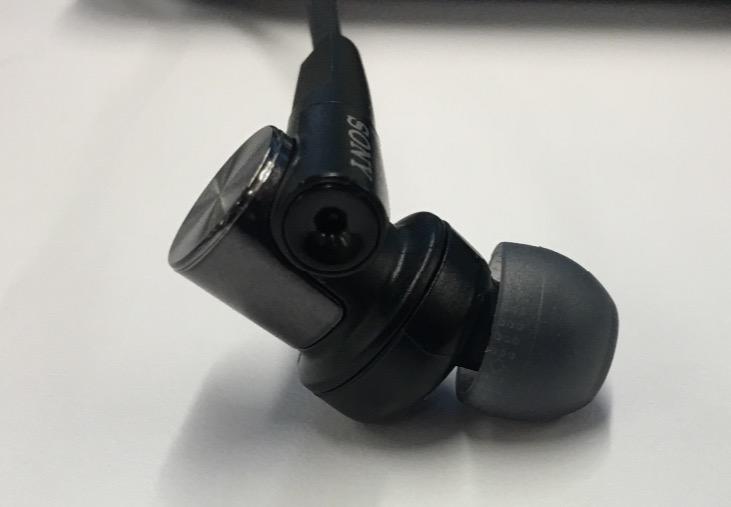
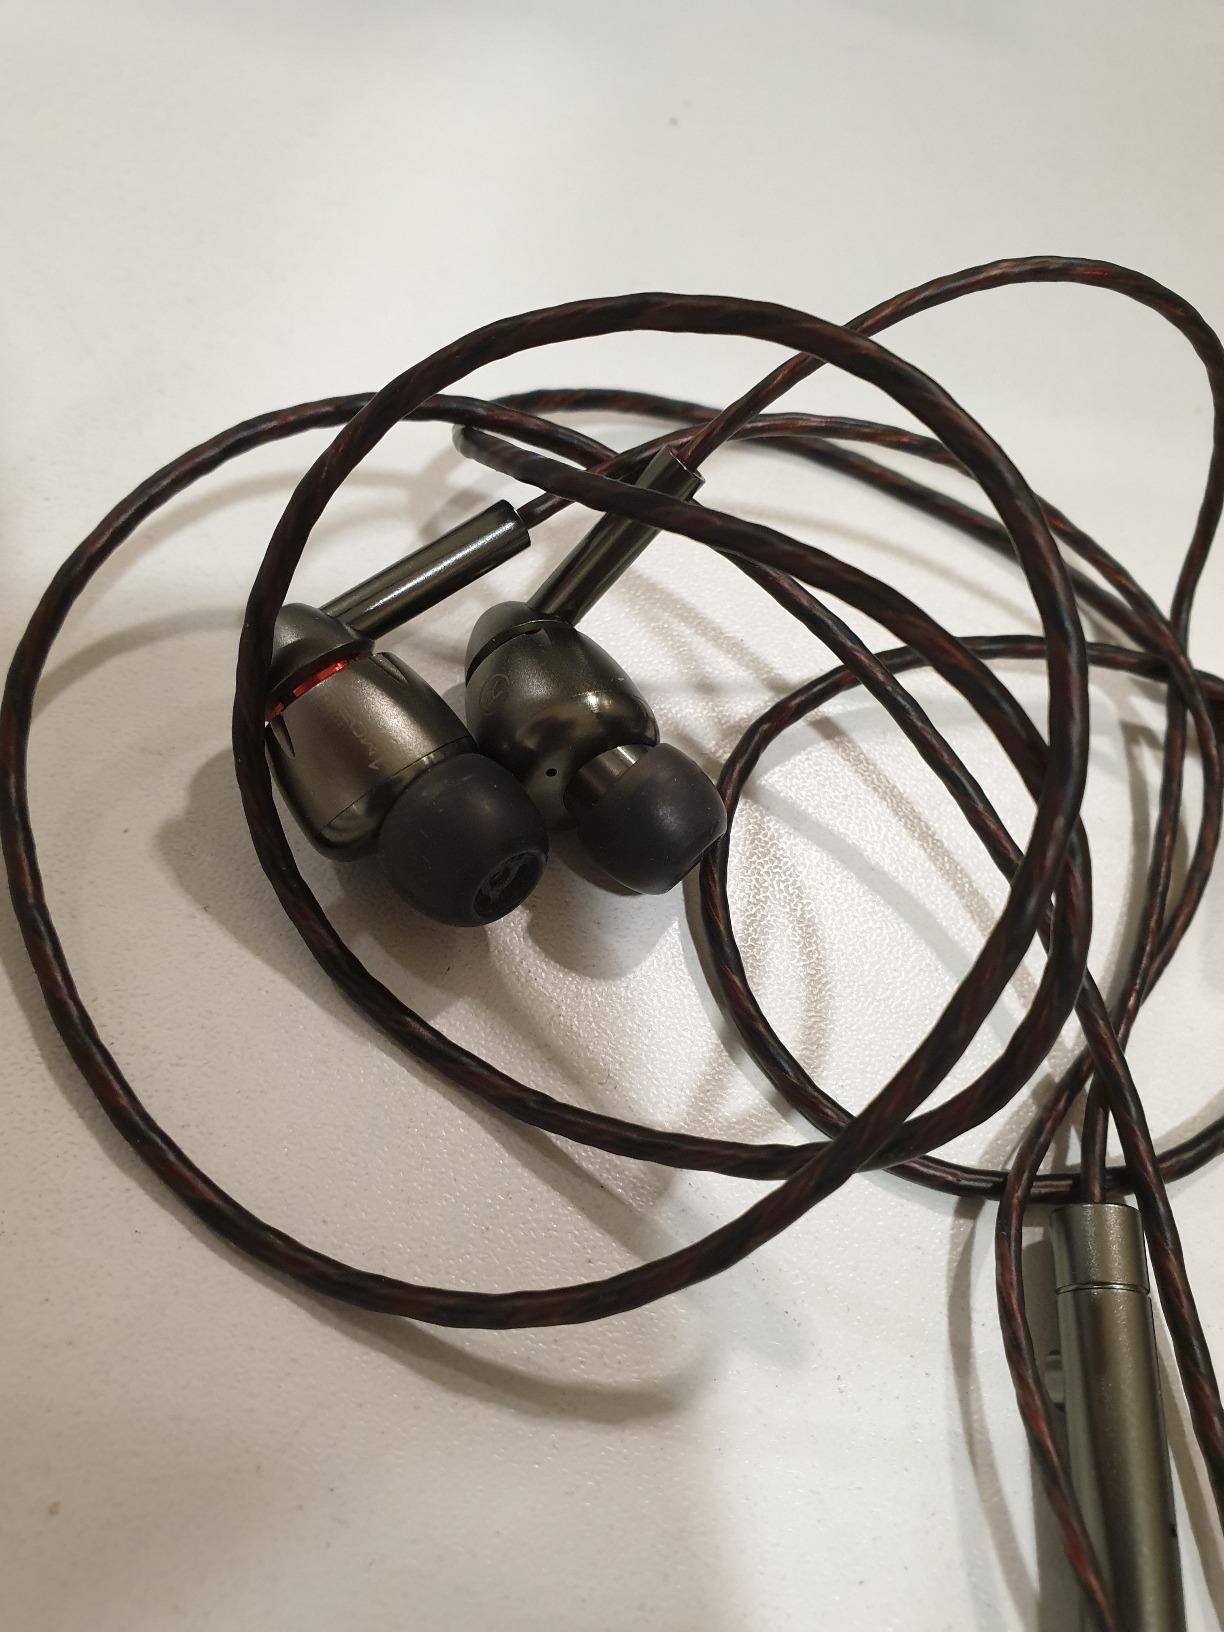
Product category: headphones
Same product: no